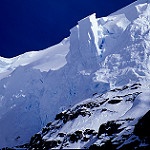
Label: mountain